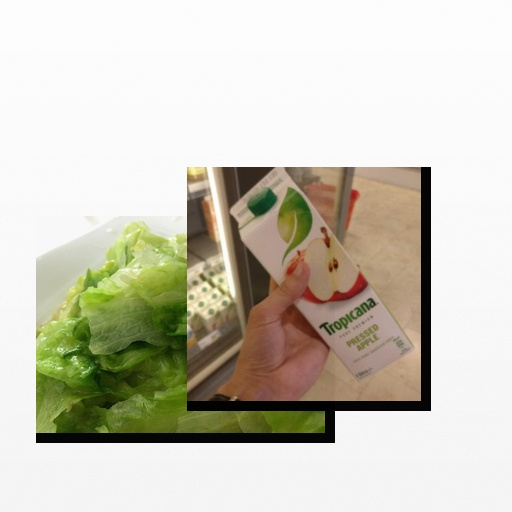
Food items: apple_juice, lettuce